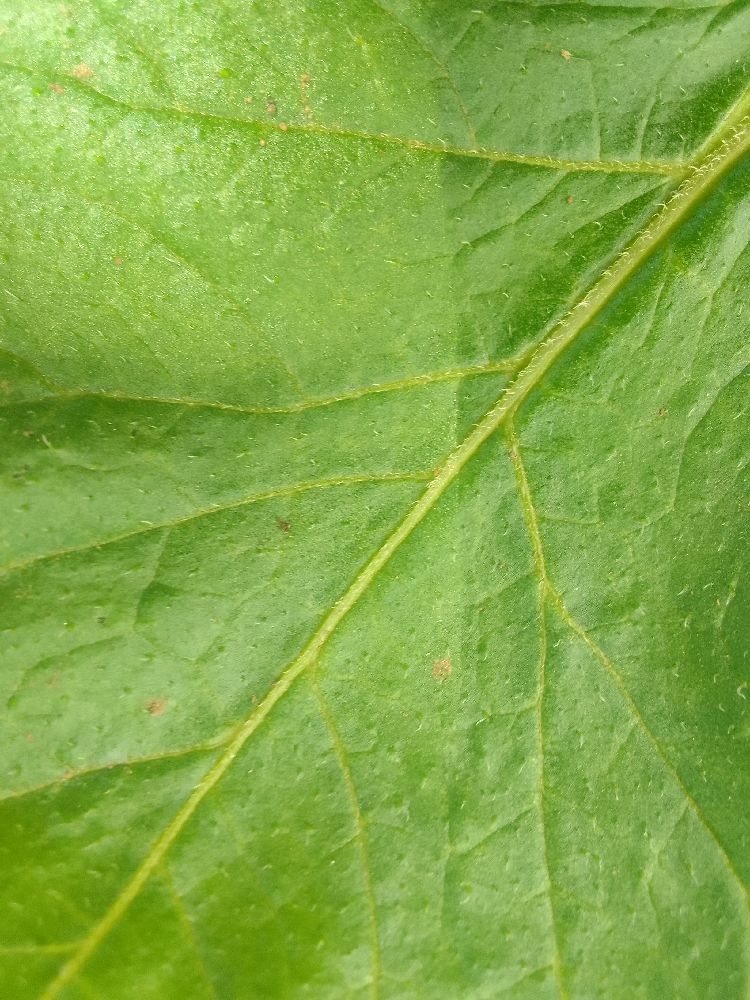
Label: Healthy